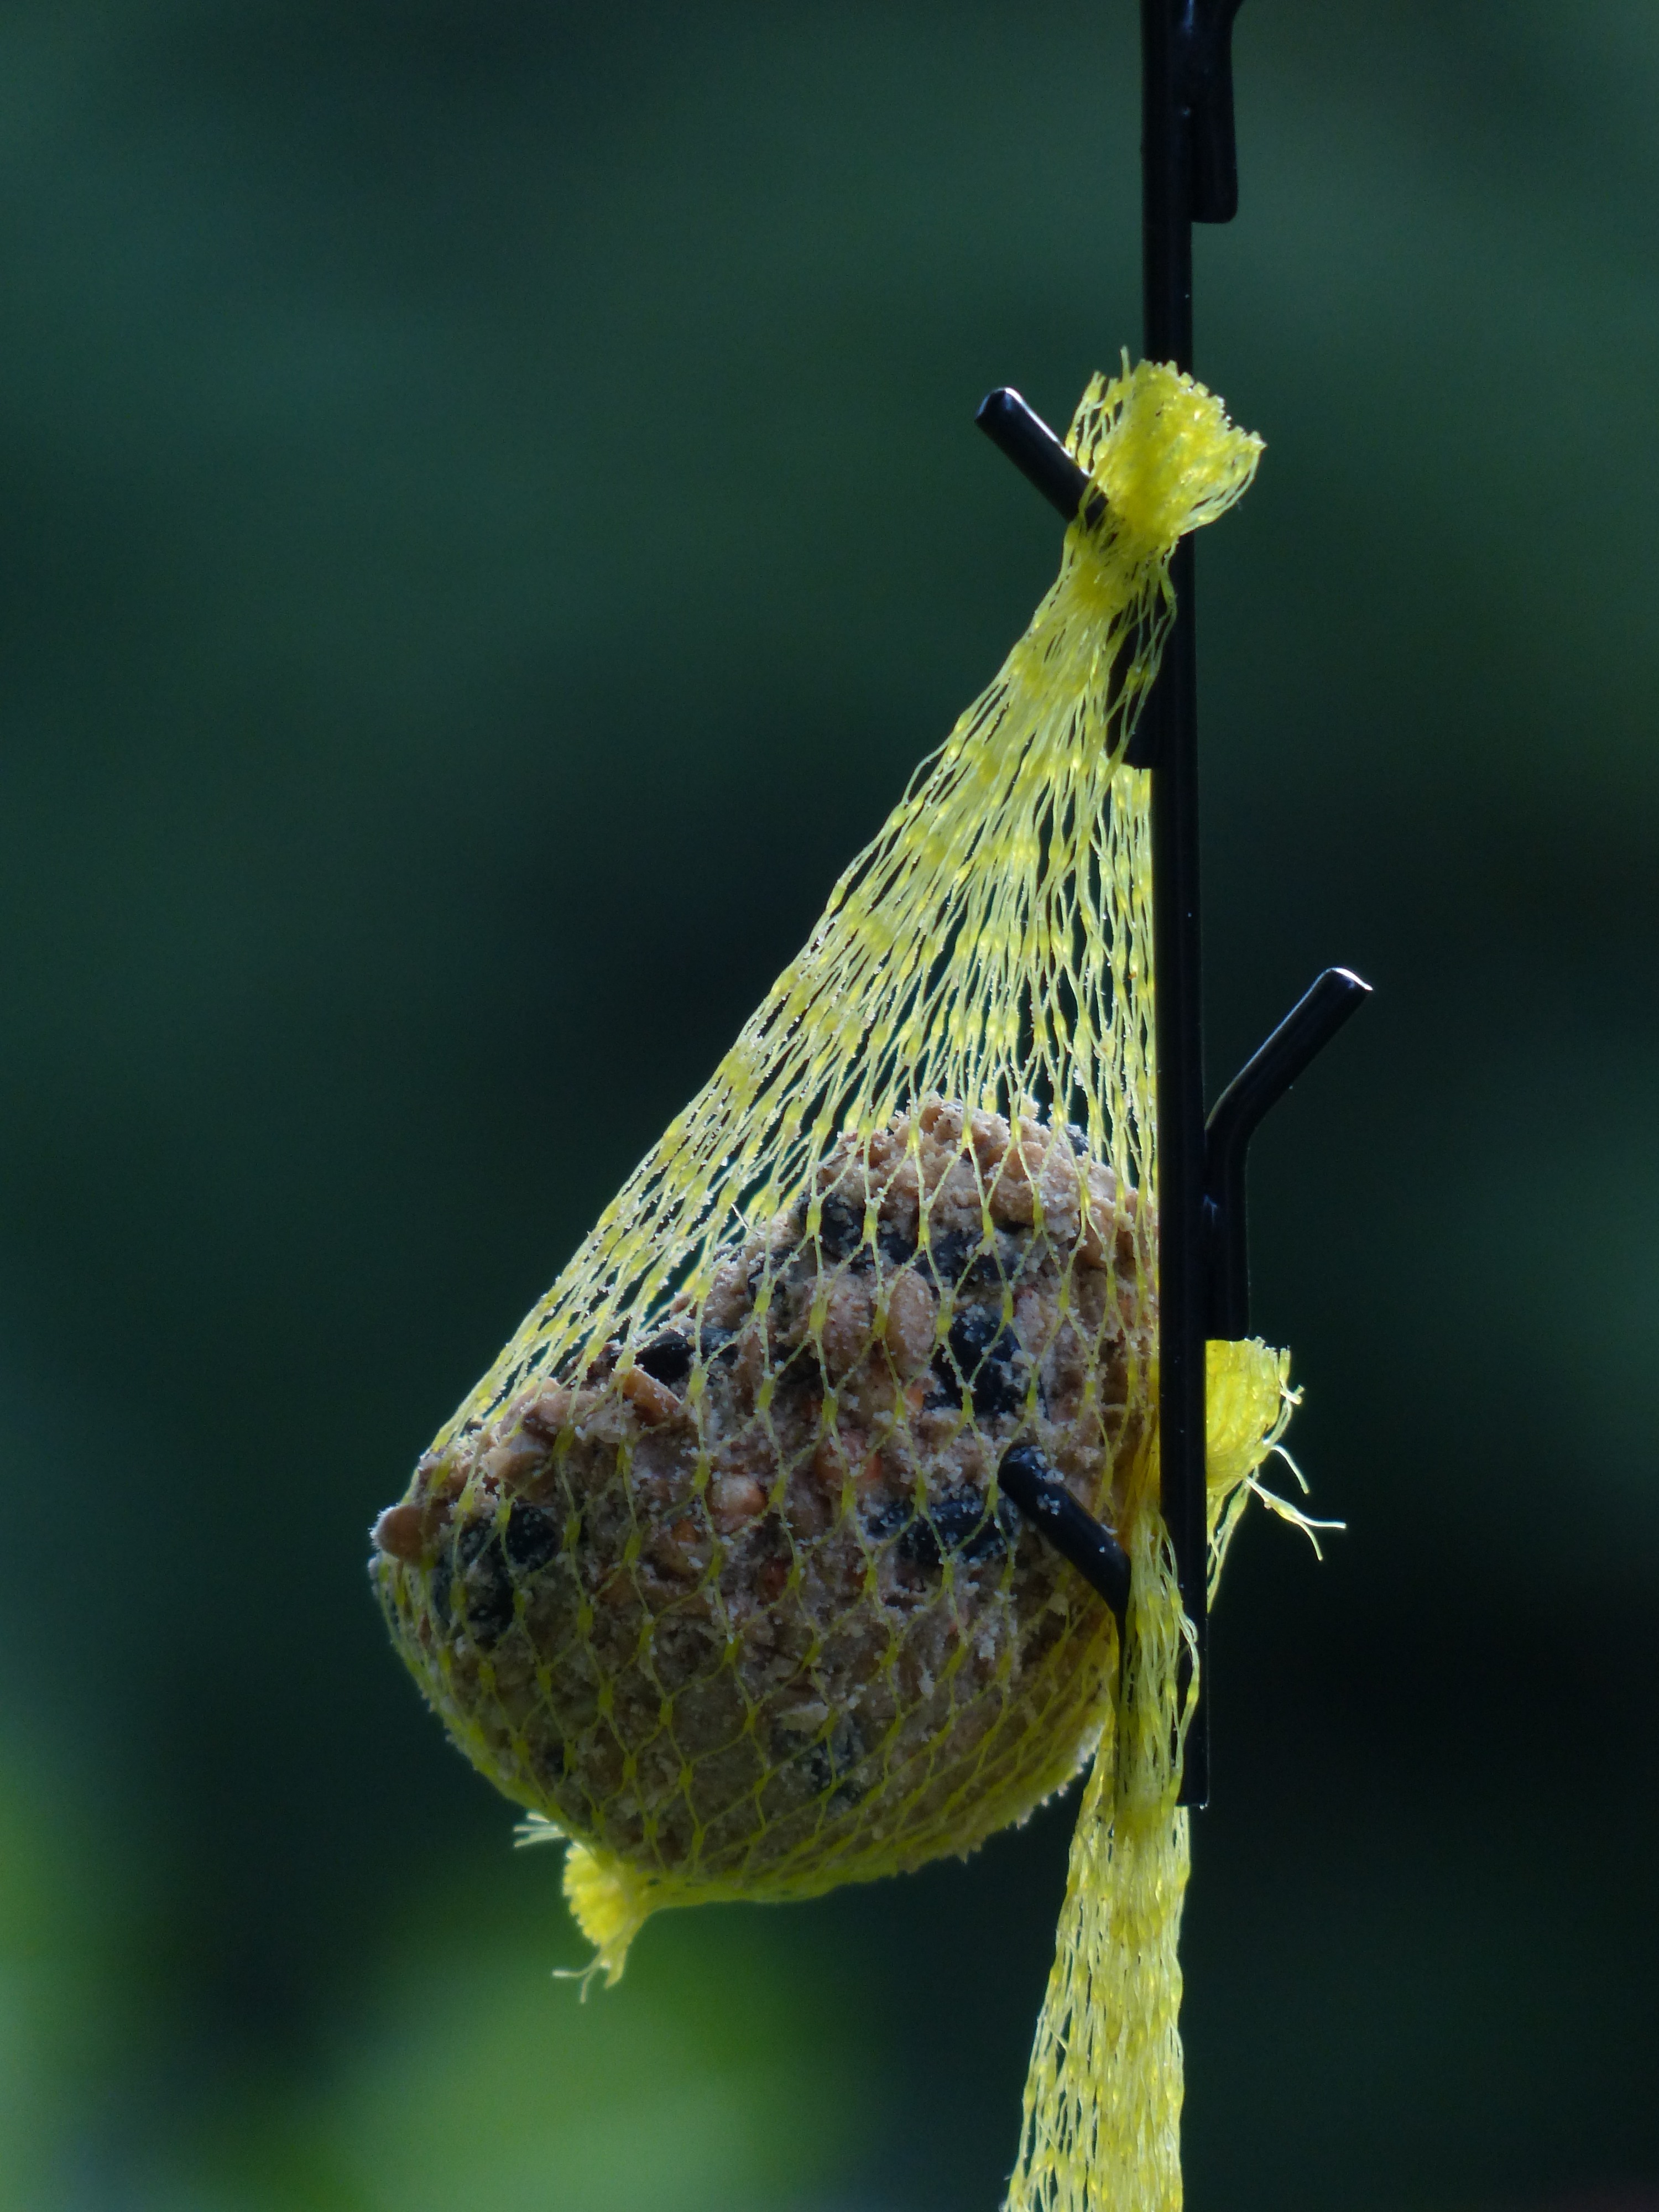
winter, leaf, feed, food, green, insect, moth, fauna, invertebrate, bird seed, close up, fat, macro photography, fat balls, plant stem, moths and butterflies, feed dumplings, feed network, lining ball